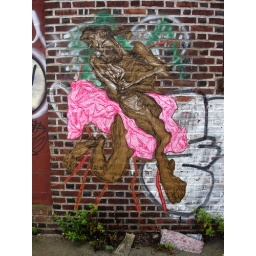
Charcoal and acrylic paint on craft paper installed on wall, by street artist ELBOW-TOE.